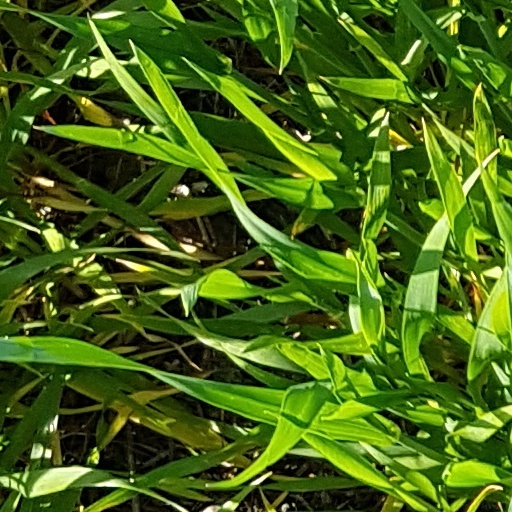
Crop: wheat